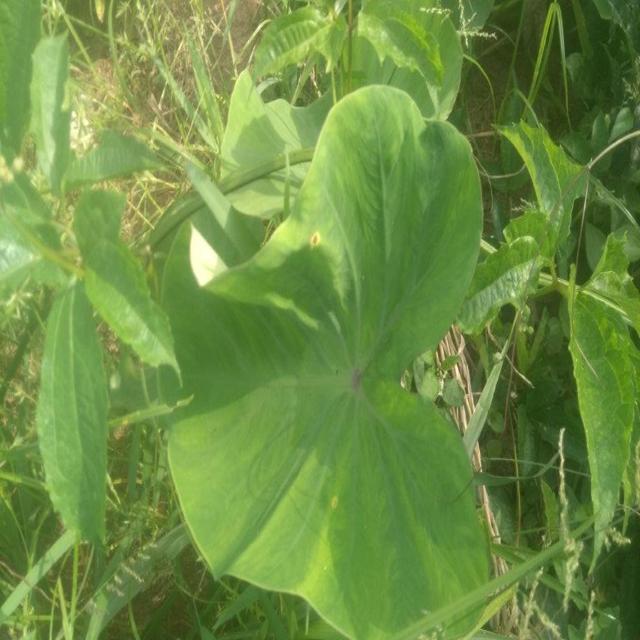
Label: Early_Blight